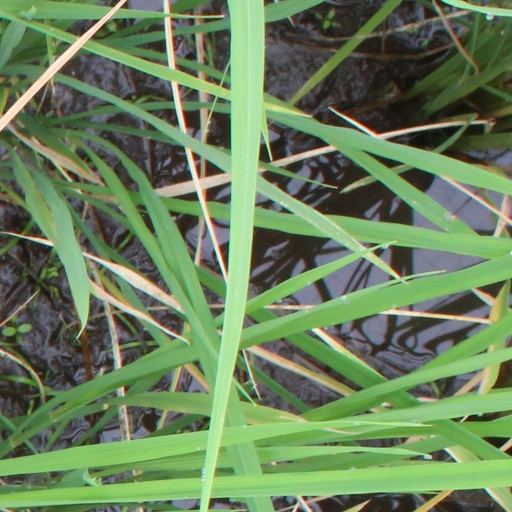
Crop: rice